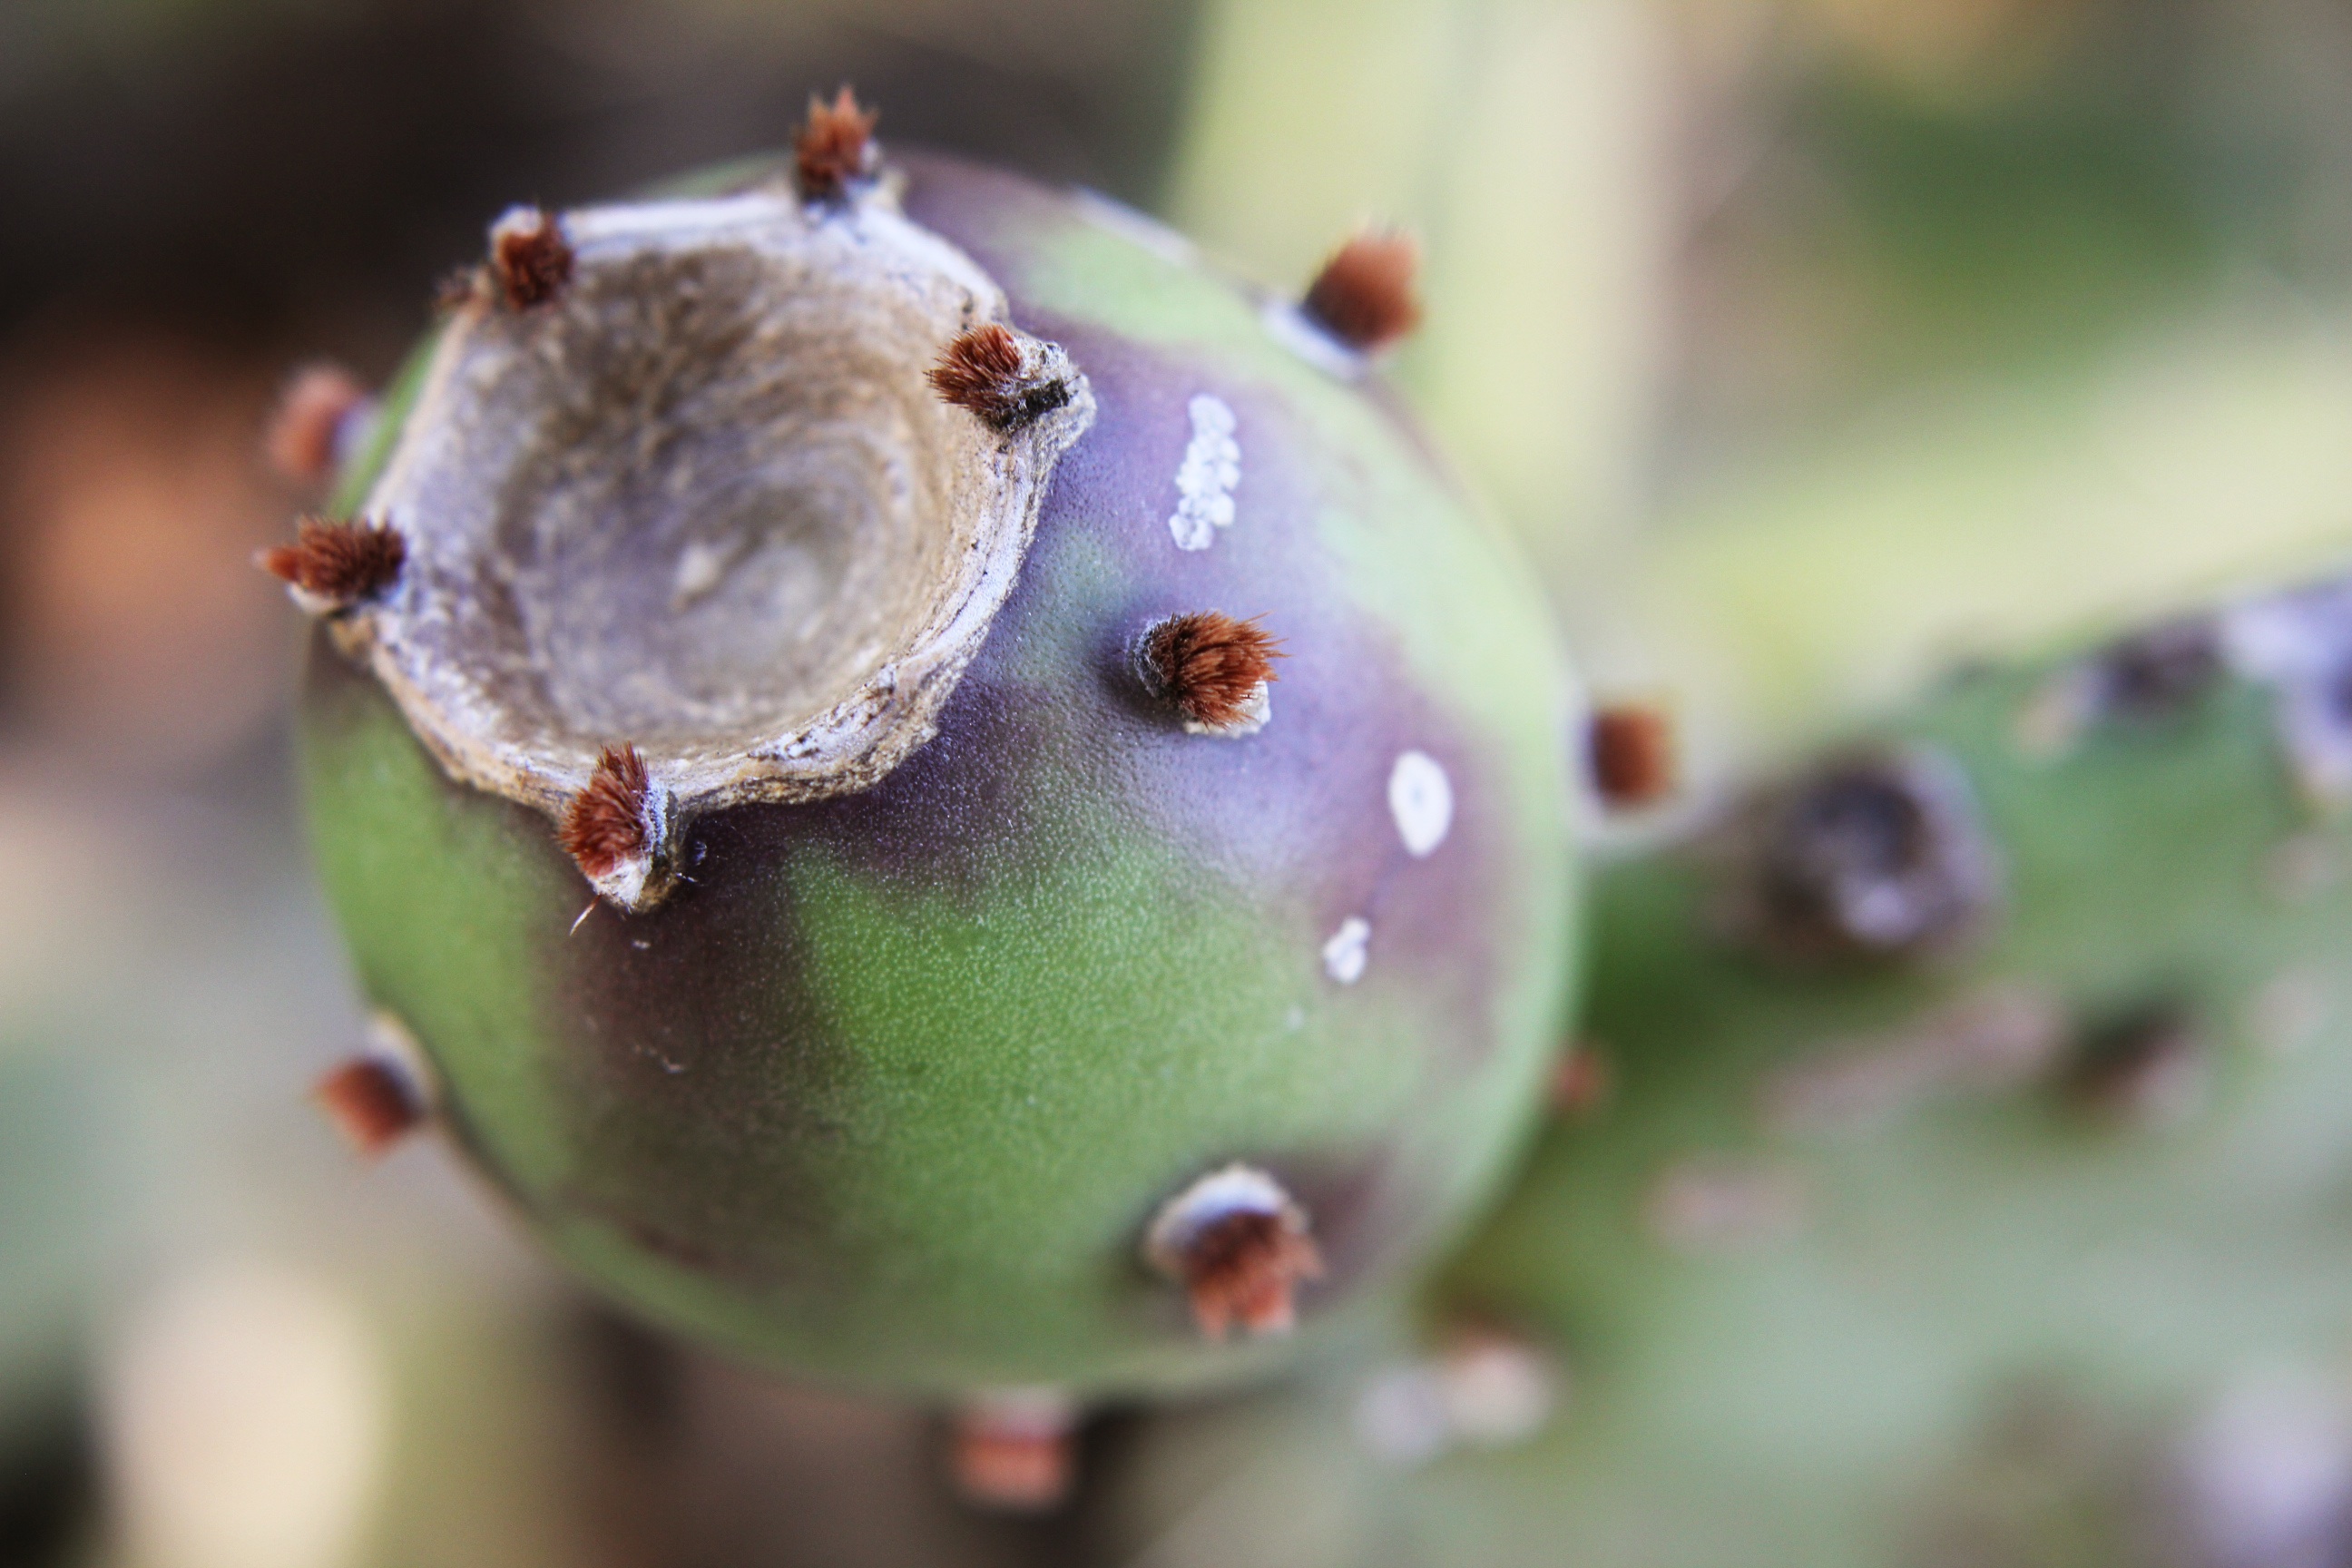
nature, branch, plant, photography, fruit, leaf, flower, food, green, produce, botany, flora, close up, macro photography, flowering plant, land plant